Honey Feast of the Saviour

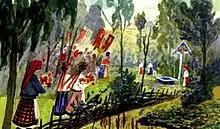
Painting by Ukrainian painter Yuriy Yuryevich Pavlovich of a procession to the Well on the Feast of Maccabees also known as the Honey Feast of the Lord.

It is traditionally believed that the two weeks of the "Spas" festival from the Honey Saviour to the Nut Saviour were 'cut off' by God from Great Lent. In fact, these three feasts are known as "Second Spas" in comparison with the First Spas which are the major feasts of Jesus Christ.